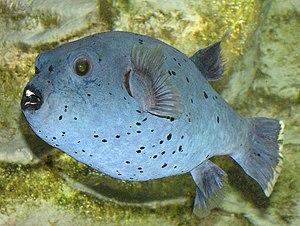
Les tétraodontiformes forment un ordre de poissons à nageoires rayonnées, aussi appelé Plectognathi. Certains les classent en tant que sous-ordre des Perciformes.
Les Tétraodontidés ou poissons-ballons ou poissons-globes forment une famille de poissons ayant la capacité de gonfler. Une autre de leurs caractéristiques est de ne pas avoir de piquants, ce qui les distingue des poissons du genre Diodon qui en ont.